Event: Ecuador Earthquake
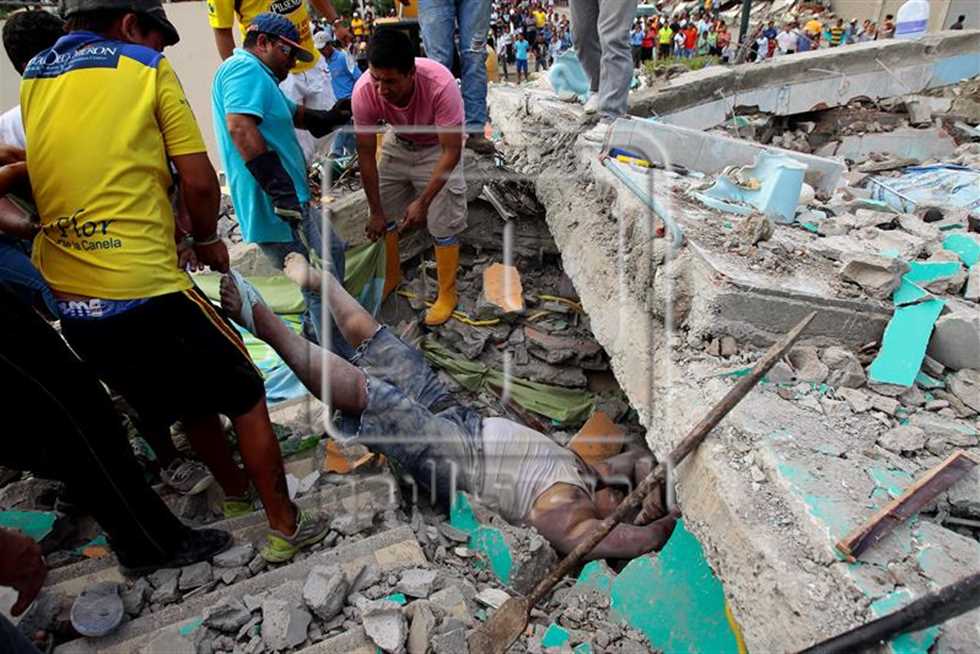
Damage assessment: damage